Kimberly-Clark

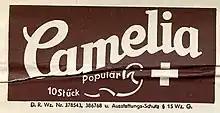
Camelia Populär - sanitary napkin around 1942 from military stocks for nurses

Kimberly-Clark Corporation is an American multinational consumer goods and personal care corporation that produces mostly paper-based consumer products. The company manufactures sanitary paper products and surgical & medical instruments. Kimberly-Clark brand name products include Kleenex facial tissue, Kotex feminine hygiene products, Cottonelle, Scott and Andrex toilet paper, Wypall utility wipes, KimWipes scientific cleaning wipes and Huggies disposable diapers and baby wipes.